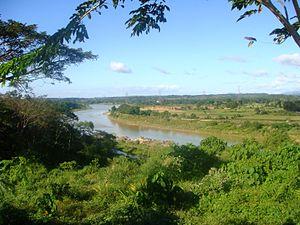
L'Angat ou encore la Bulacan est une rivière des Philippines située dans la province de Bulacan. Elle coule depuis la Sierra Madre jusque dans la baie de Manille.